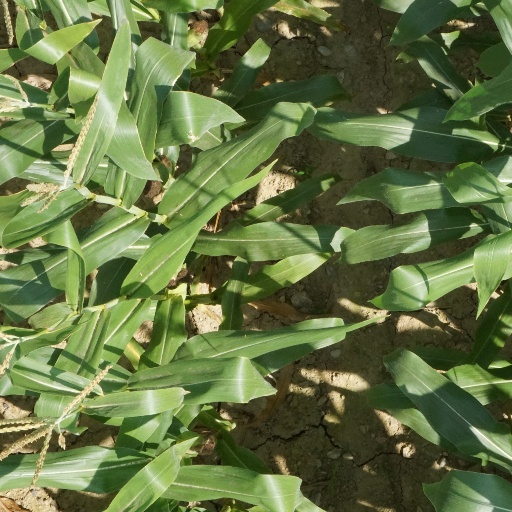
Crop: maize; corn